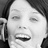
Emotion: surprise